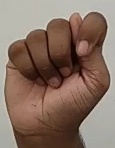
ASL sign: T